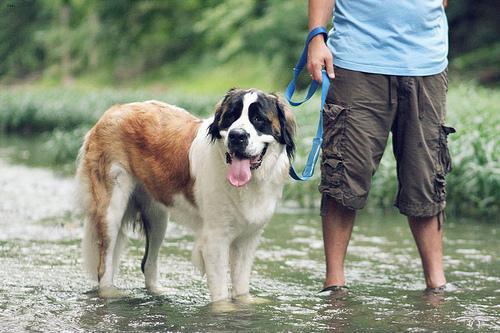
saint bernard